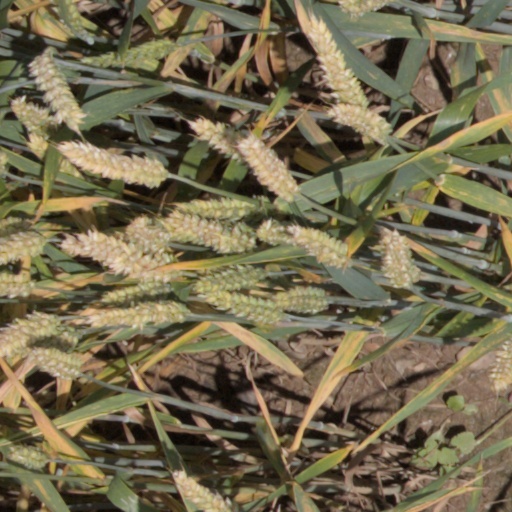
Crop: wheat